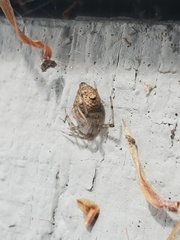
Species: Parasteatoda_tepidariorum